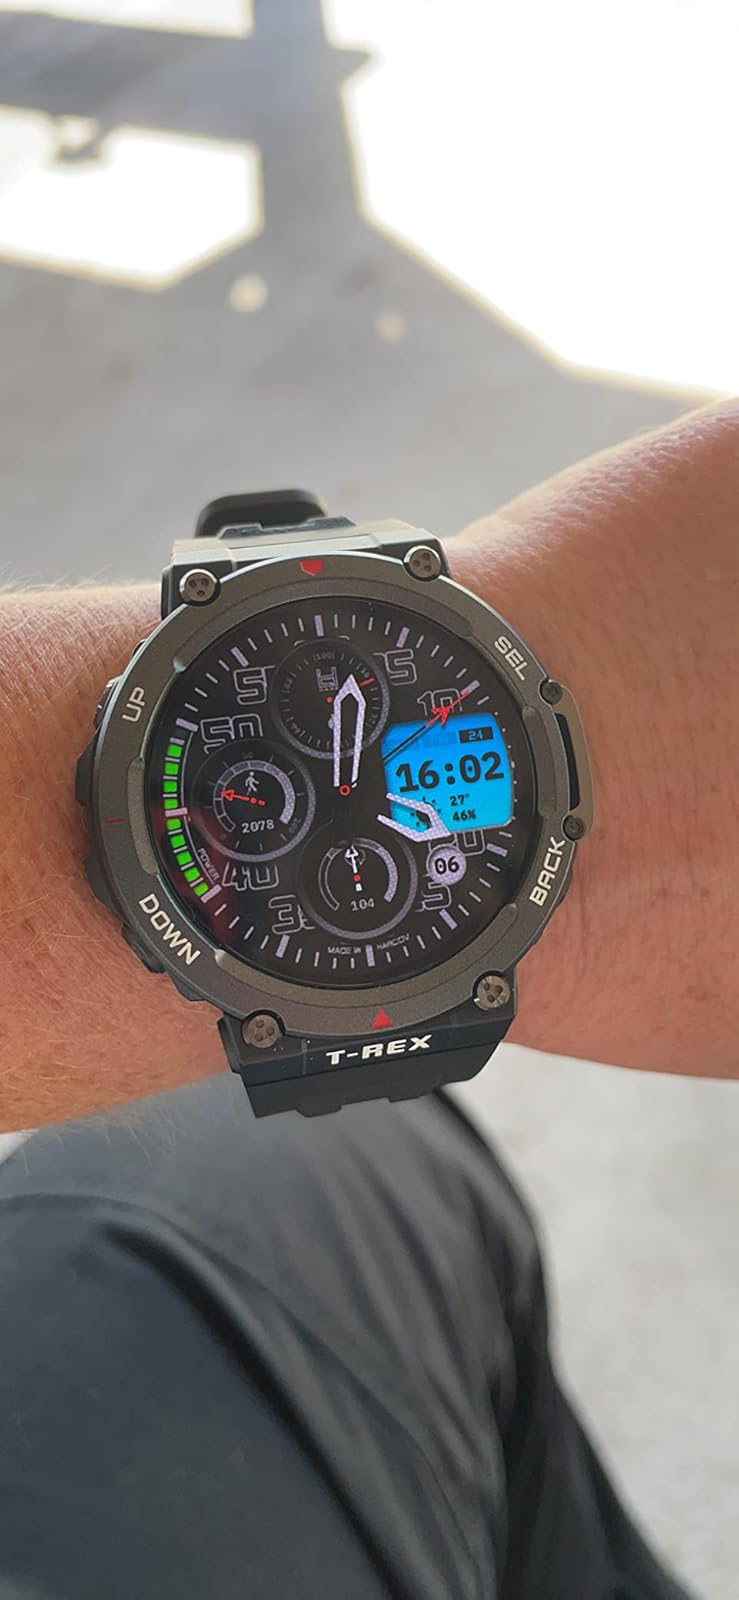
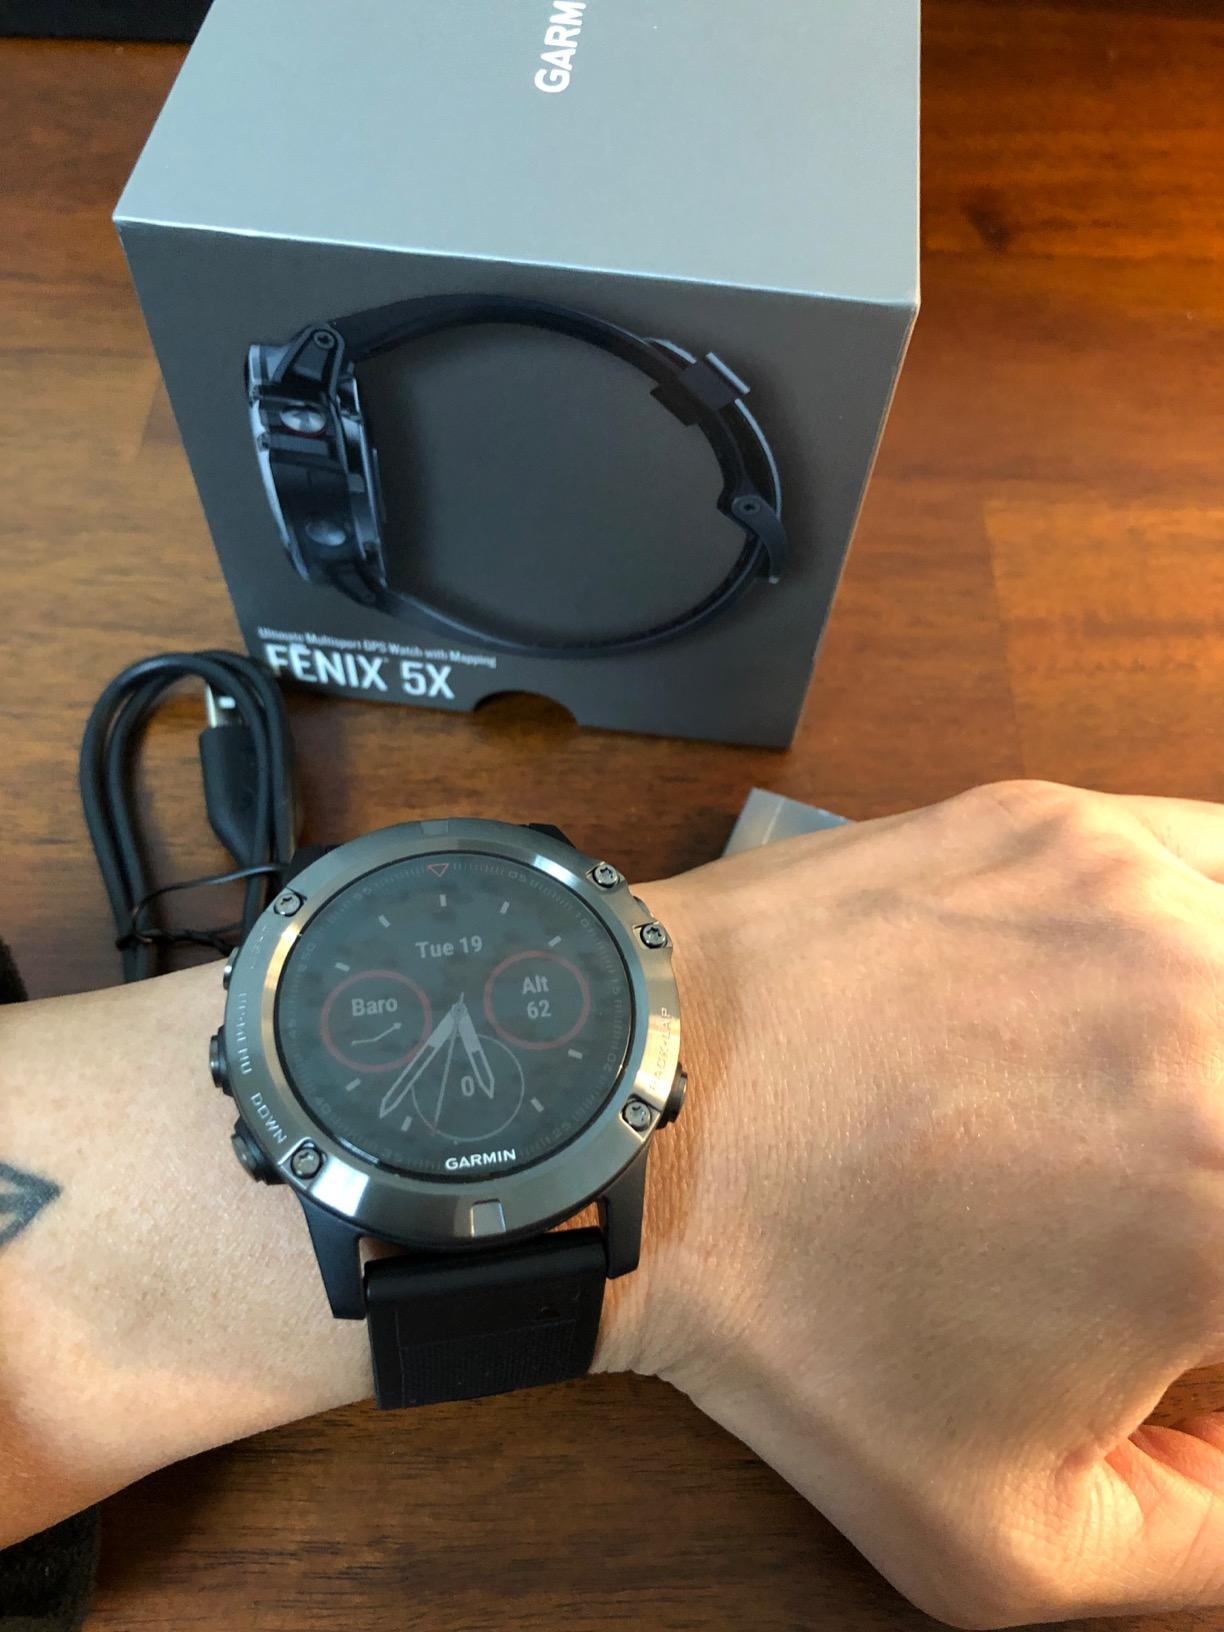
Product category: smartwatch
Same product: no